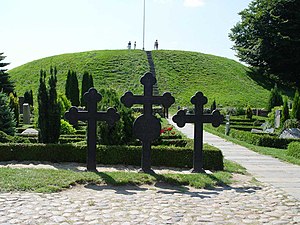
Harald Blåtand / Byggerier og anlæg / Jellinganlægget
Den sydlige gravhøj
Harald Blåtand, også Harald den Gode, var søn af kong Gorm den Gamle og dronning Thyra Dannebod og konge i Danmark fra omkring 958 eller 964 til sin død omkring 985-87.